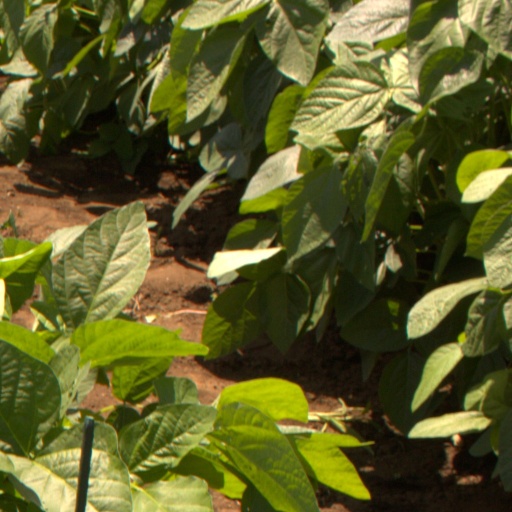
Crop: soybean